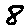
Label: 8